Ralston, Renfrewshire

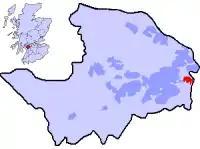
The location of Ralston in Renfrewshire, and Scotland.

Ralston is situated primarily on a series of south-facing hillsides, overlooking the Gleniffer Braes and the Bullwood plantation. The district merges congruously with the sandstone villas of Paisley to its west. Here, Barshaw Park provides a convenient boundary between the district and its larger neighbour. To the east, Ralston's painted stone cottages and their proudly-maintained front gardens define the Glasgow Road all the way to the Renfrewshire border and beyond, merging unobtrusively with the cottages of neighbouring Crookston. Ralston's northern edge is defined by South Arkleston farm at the foot of Penilee Bridge; its southern extent is limited by Ralston Golf Course and the leeward side of Bathgo Hill.